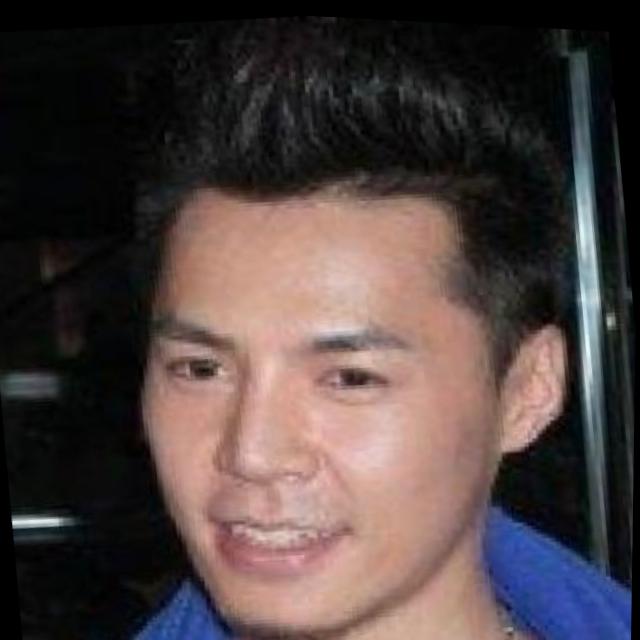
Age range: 21-44